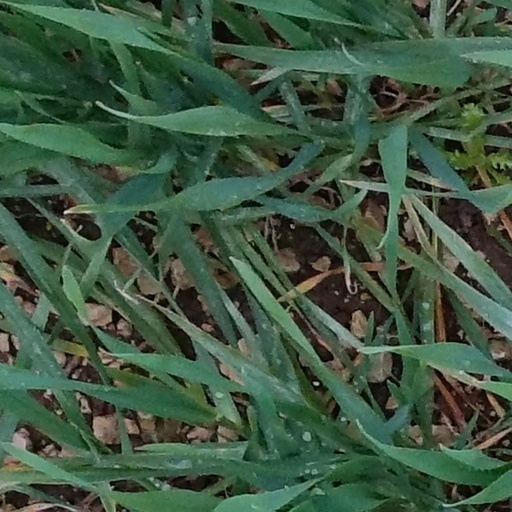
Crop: wheat